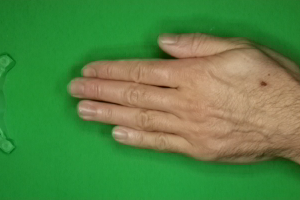
Label: paper